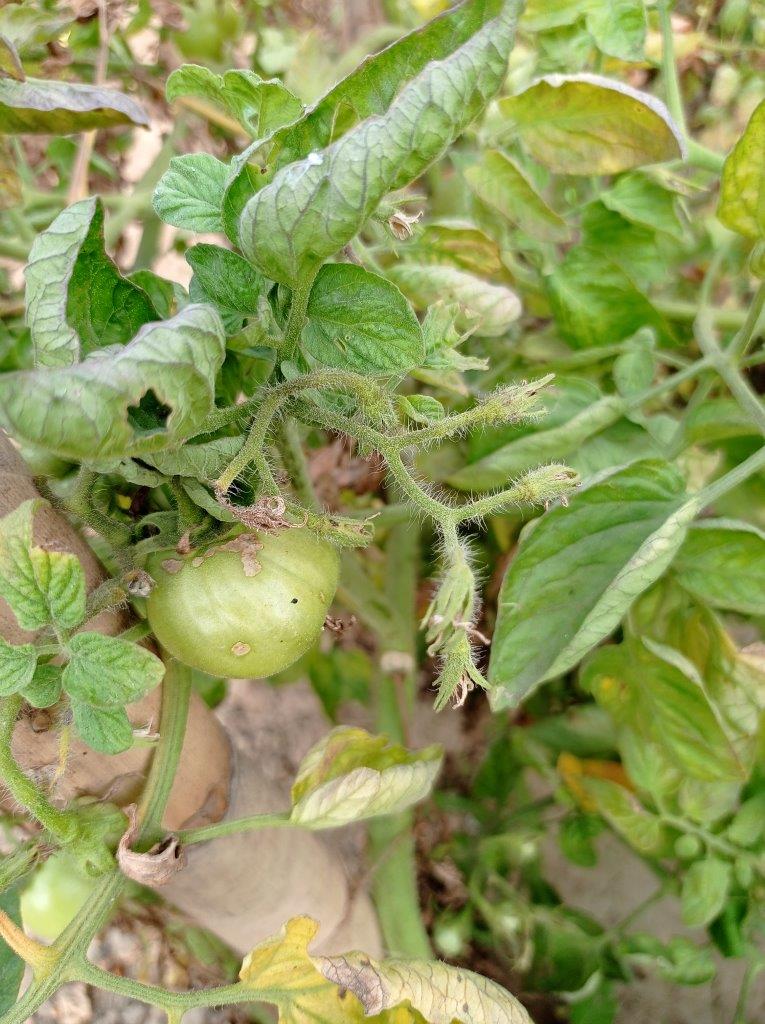
Maturity: Immature